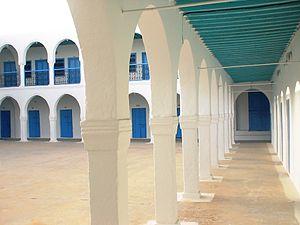
Annexe de la Ghriba à Djerba